Philoxenus of Cythera

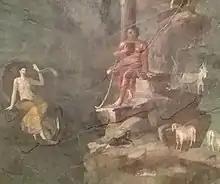
Detail of a 1st-century BC wall painting from a bedroom in the Villa of Agrippa Postumus at Boscotrecase showing a landscape with Galatea and Polyphemus with some of his flock

In his poem "Cyclops" or "Galatea", Philoxenus took up the story of Polyphemus, the Cyclops famously encountered by Odysseus in the "Odyssey". It was written to be performed in a wild and ecstatic song-and-dance form—the dithyramb, of which only fragments remain. Philoxenus' story occurs well before the one-eyed monster was blinded by Odysseus. Philoxenus was perhaps the first to provide a female love interest for the Cyclops. The object of Polyphemus’ romantic desire is a beautiful sea nymph named Galatea. Philoxenus’ Polyphemus is not a cave dwelling, monstrous brute, as in the "Odyssey", but instead he is a bit like Odysseus himself in his vision of the world: He has weaknesses, he is adept at literary criticism, and he understands people.